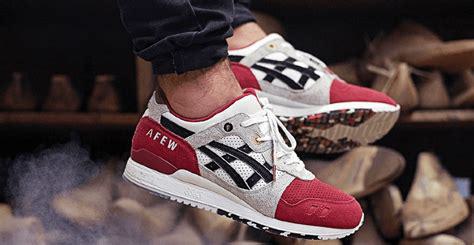
Brand: Asics
Model: Gel Lyte 3